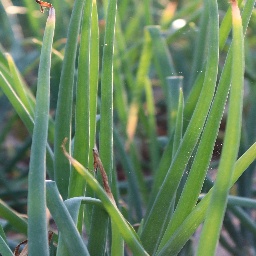
Label: healthy